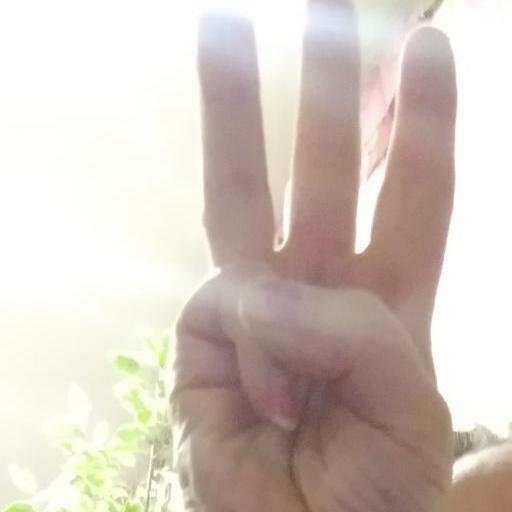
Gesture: three